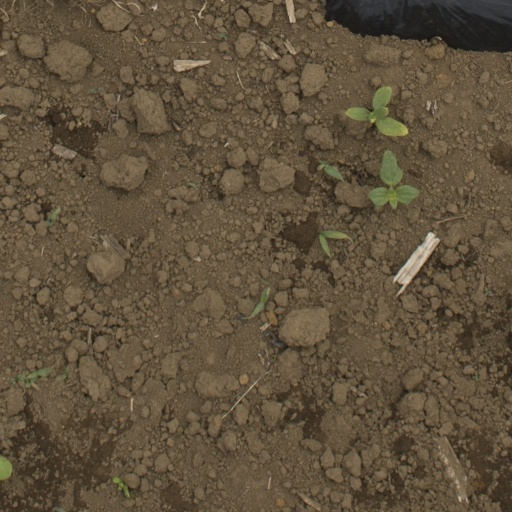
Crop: Jerusalem artichoke